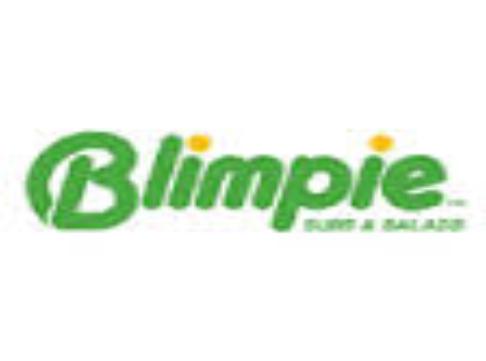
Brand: Blimpie
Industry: Food